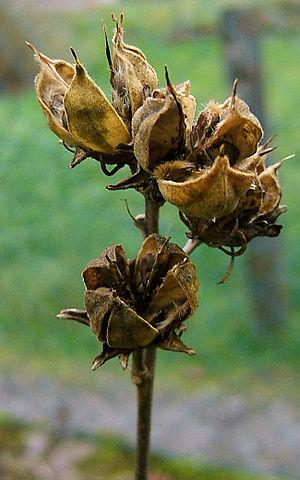
rose trémière